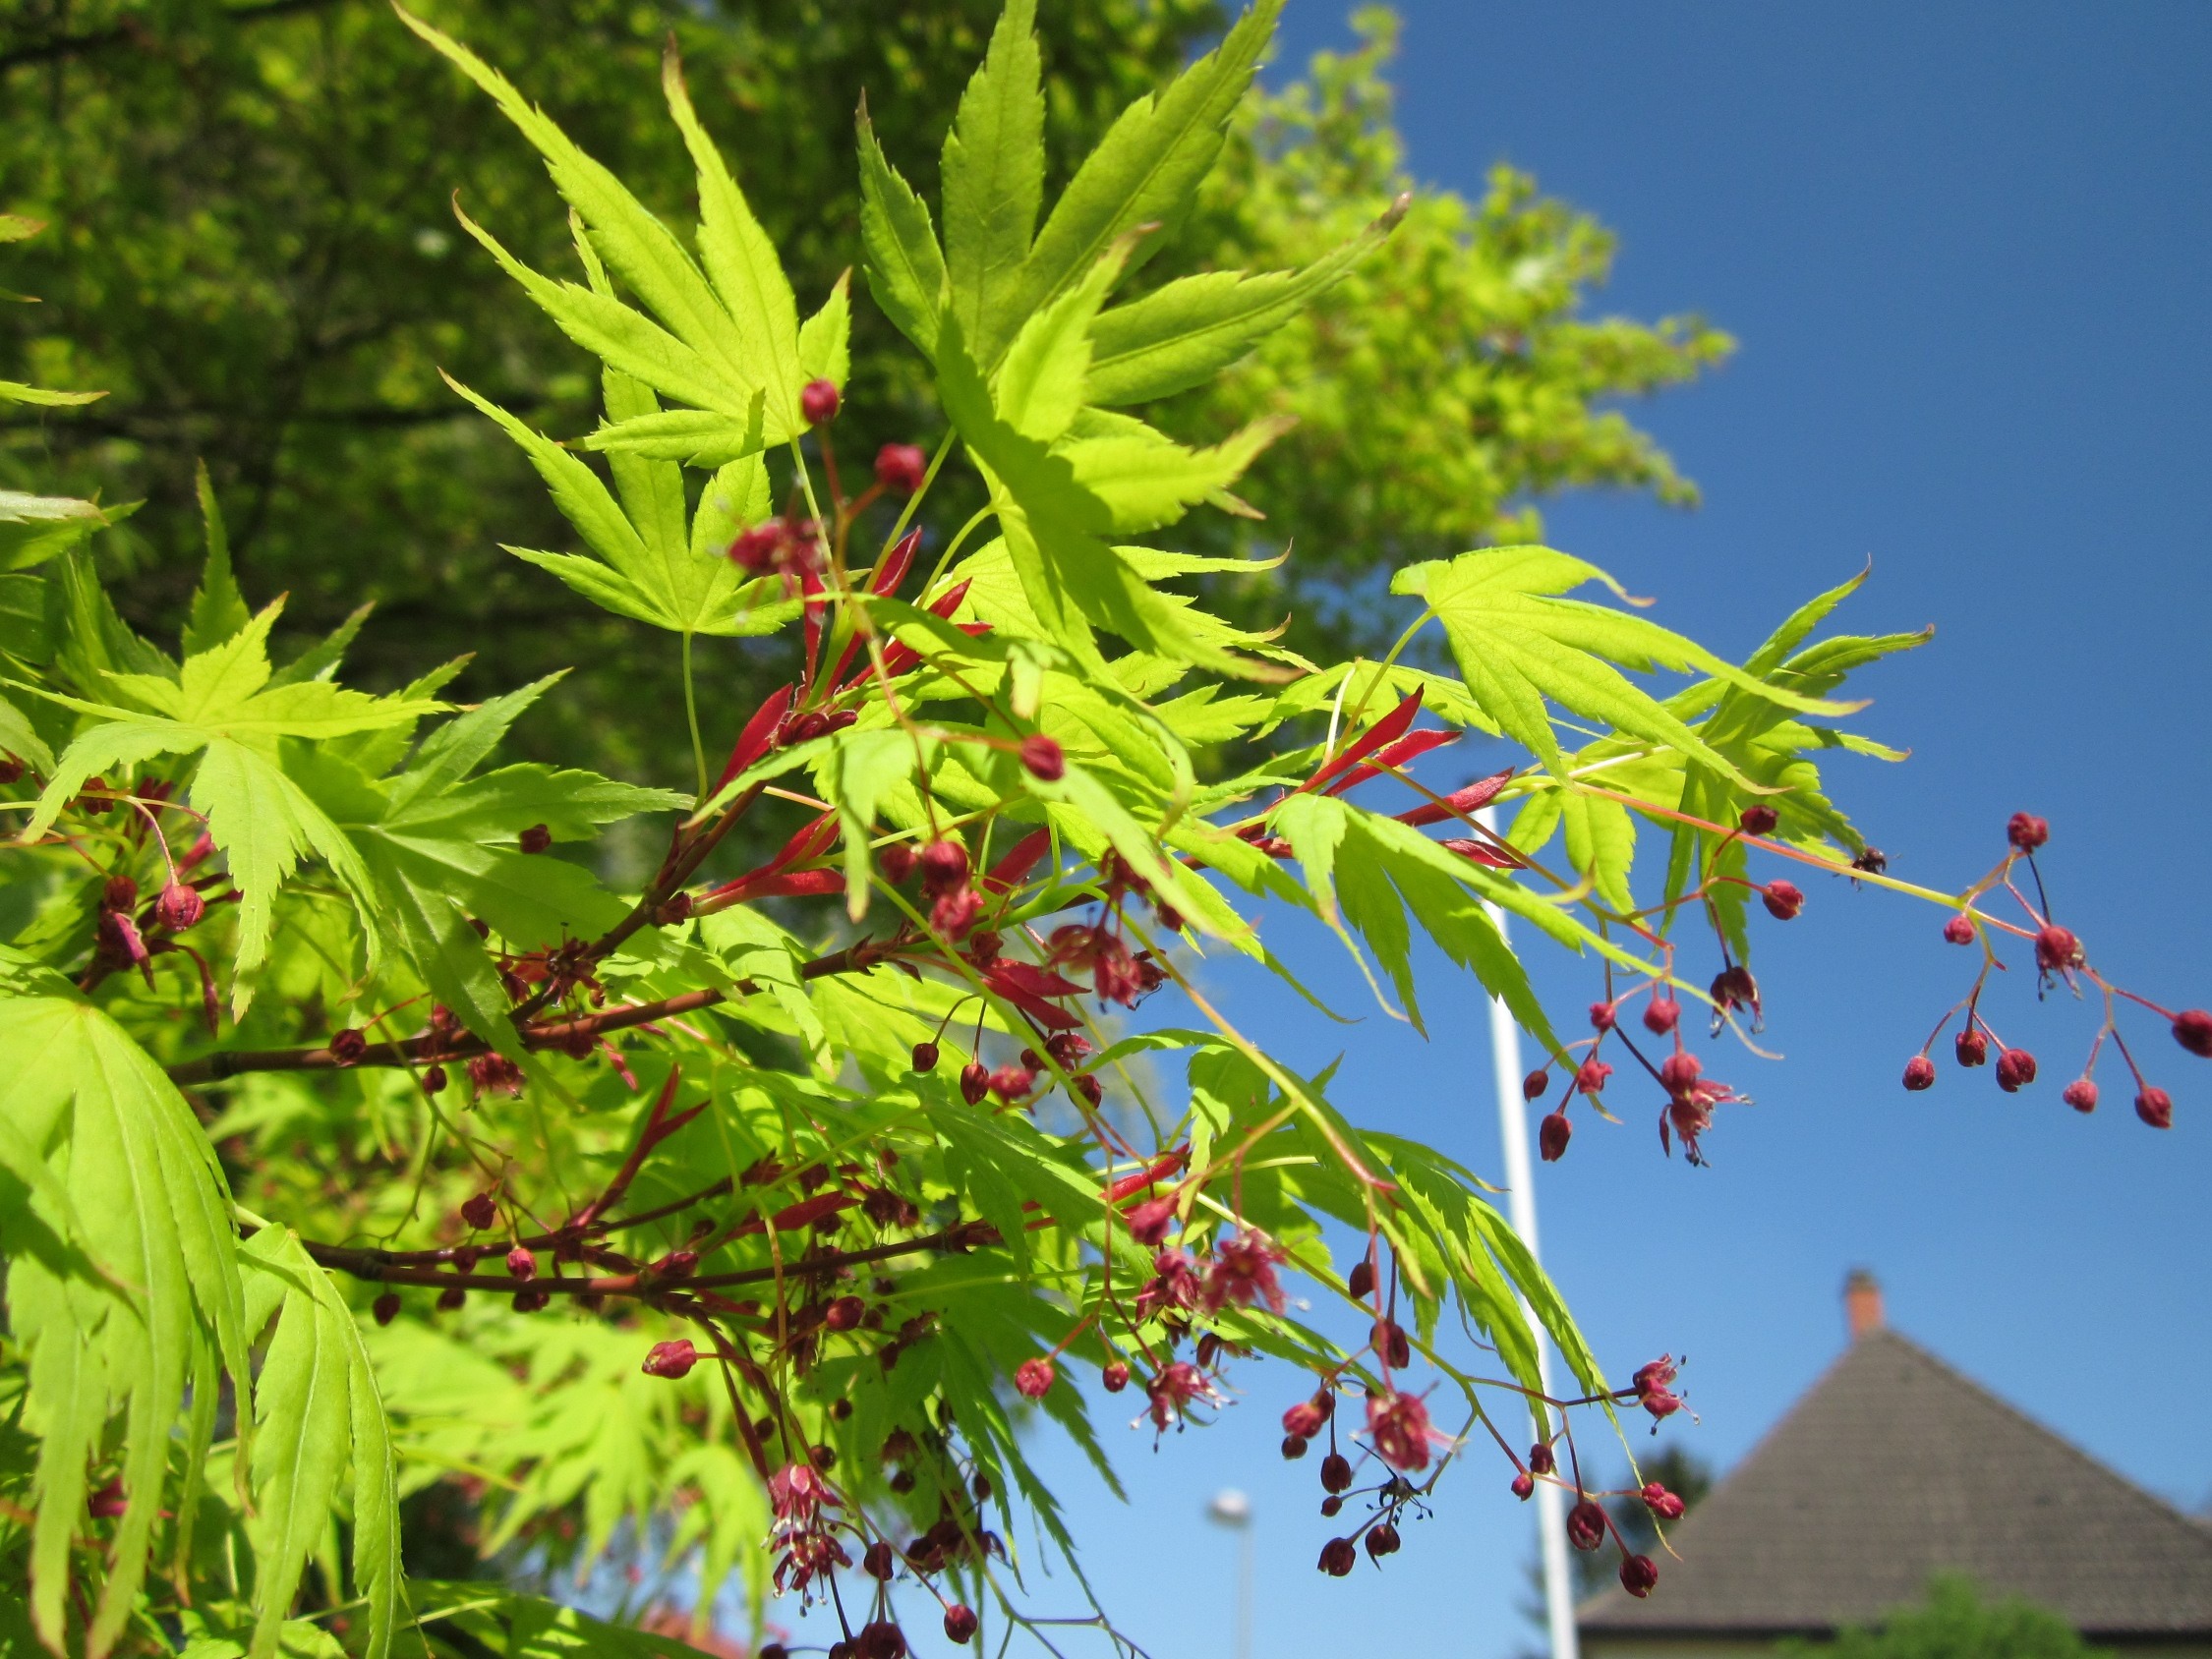
tree, nature, branch, growth, plant, sky, countryside, leaf, flower, country, rural, spring, macro, evergreen, autumn, botany, flora, maple tree, close up, trees, outside, clouds, shrub, germany, beautiful, blooms, ecosystem, flowering plant, woody plant, land plant